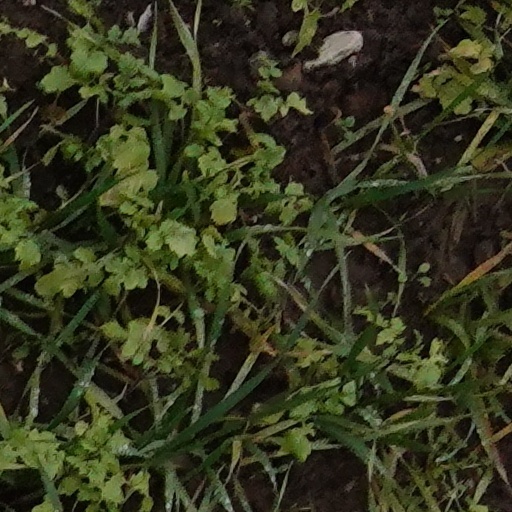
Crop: wheat